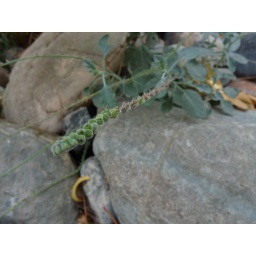
Fruit from the interesting little white flowers growing in a row.